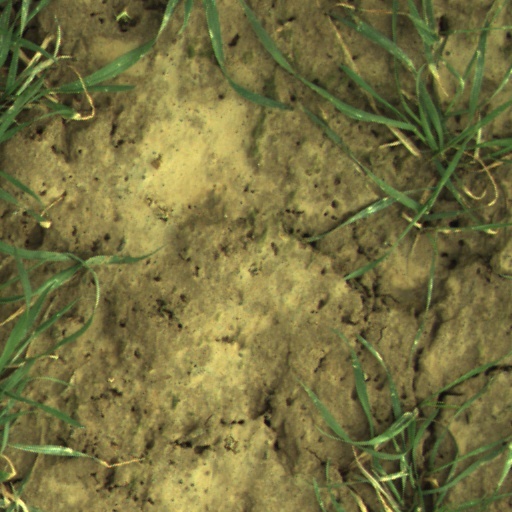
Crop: wheat